Timeline of Opportunity

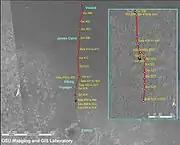
Traverse map released July 2005, from about Sol 405 to Sol 528

After exiting Endurance crater, in January 2005 "Opportunity" was driven to examine its own discarded heat shield. While in the vicinity of the heat shield, on Sol 345 it came upon an object that was immediately suspected and soon confirmed to be a meteorite. The meteorite was promptly named Heat Shield Rock, and is the first meteorite identified on another planet (although the Bench Crater and Hadley Rille meteorites were found earlier on the Moon).